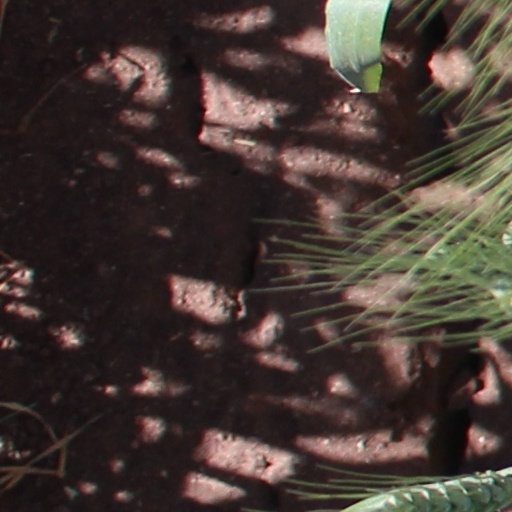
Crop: wheat